Turtle

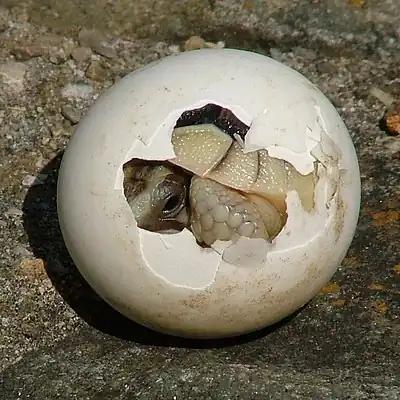
Tortoise hatching from egg

Turtles, including sea turtles, lay their eggs on land, although some lay eggs near water that rises and falls in level, submerging the eggs. While most species build nests and lay eggs where they forage, some travel miles. The common snapping turtle walks on land, while sea turtles travel even further; the leatherback swims some to its nesting beaches. Most turtles create a nest for their eggs. Females usually dig a flask-like chamber in the substrate. Other species lay their eggs in vegetation or crevices. Females choose nesting locations based on environmental factors such as temperature and humidity, which are important for developing embryos. Depending on the species, the number of eggs laid varies from one to over 100. Larger females can lay eggs that are greater in number or bigger in size. Compared to freshwater turtles, tortoises deposit fewer but larger eggs. Females can lay multiple clutches throughout a season, particularly in species that experience unpredictable monsoons.